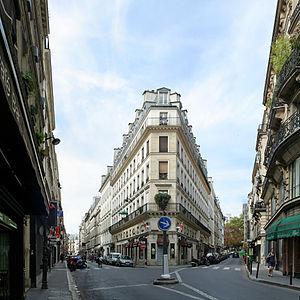
Paris, carrefour rue Bleue (à gauche) et rue Papillon (à droite, avec le square Montholon au fond). Immeuble d'angle (2 rue Bleue et 1 rue Papillon) néo-classique à pan coupé.
La rue Papillon est une voie du 9ᵉ arrondissement de Paris.